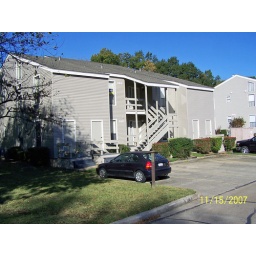
Unit 145 is on the right side, first floor of the building in the foreground.